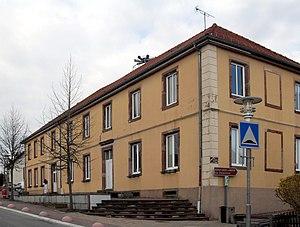
L'école primaire Haroun Tazieff
Essert est une commune française située dans le département du Territoire de Belfort, en région Bourgogne-Franche-Comté.